Puthiya Akasam Puthiya Bhoomi

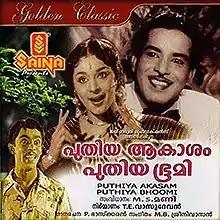
VCD cover

Puthiya Akasam Puthiya Bhoomi is a 1962 Malayalam-language film, directed by M. S. Mani, starring Sathyan and Vinodini. It is based on Thoppil Bhasi's play of the same name that was first staged in 1959. The film received a certificate of merit at the Indian National Film Awards.